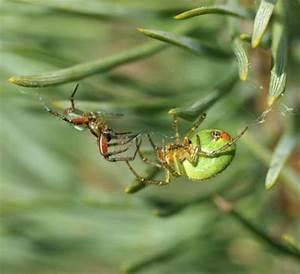
spider